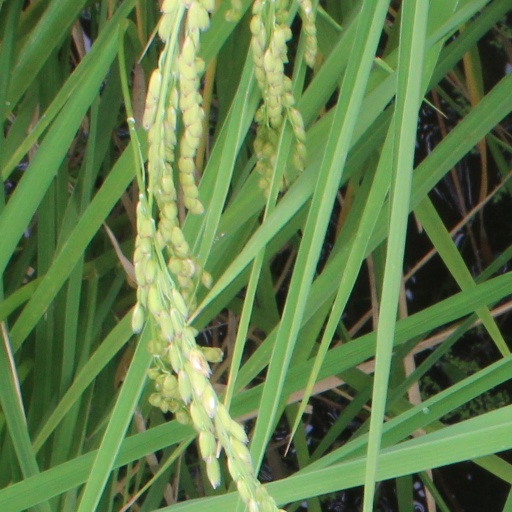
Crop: rice